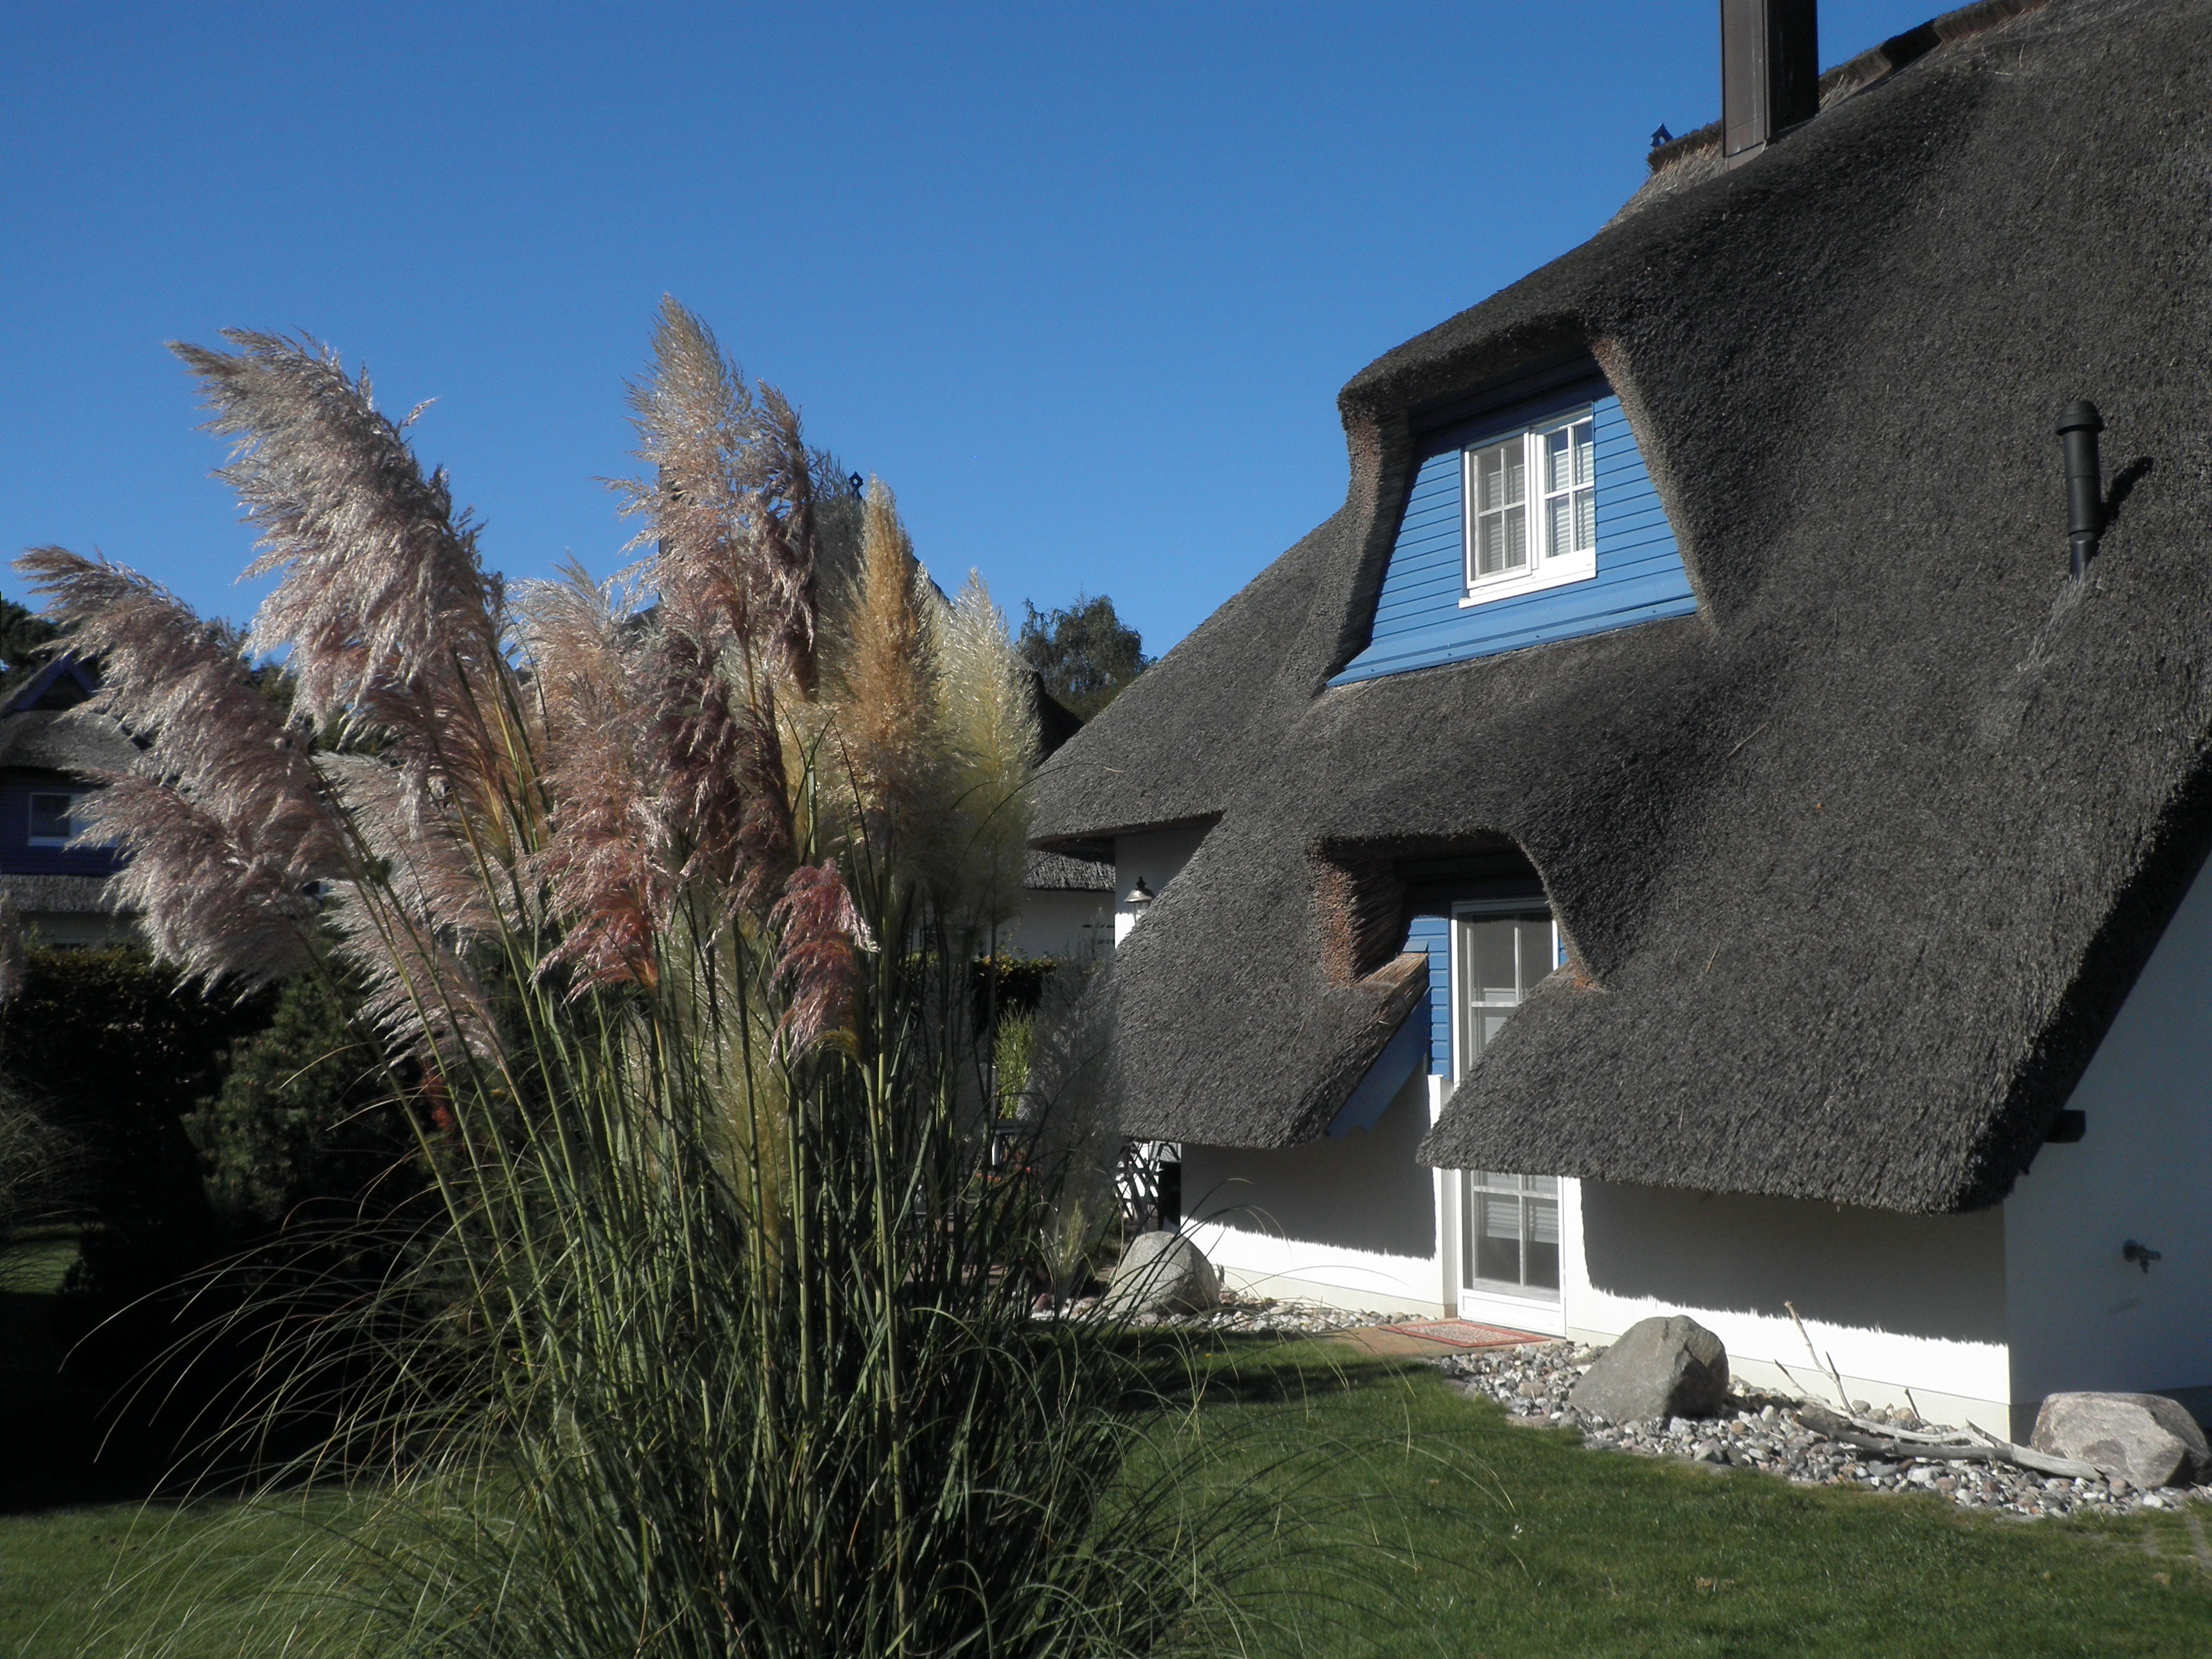
tree, grass, architecture, house, roof, building, home, village, cottage, property, thatched roof, estate, tradition, thatched, baltic sea, traditionally, island of usedom